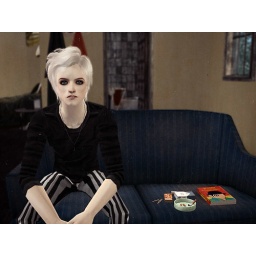
Elmer captivates people by his bleached hair that strongly contrasts with the clothes and the dark make-up on his face